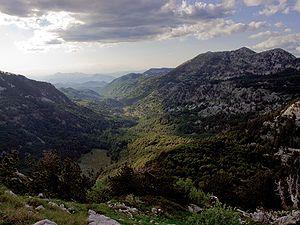
Le mont Velika Jastrebica, la « grande montagne du faucon », est un sommet du massif de l'Orjen, au Monténégro. ll s'élève à une altitude de 1 862 m.